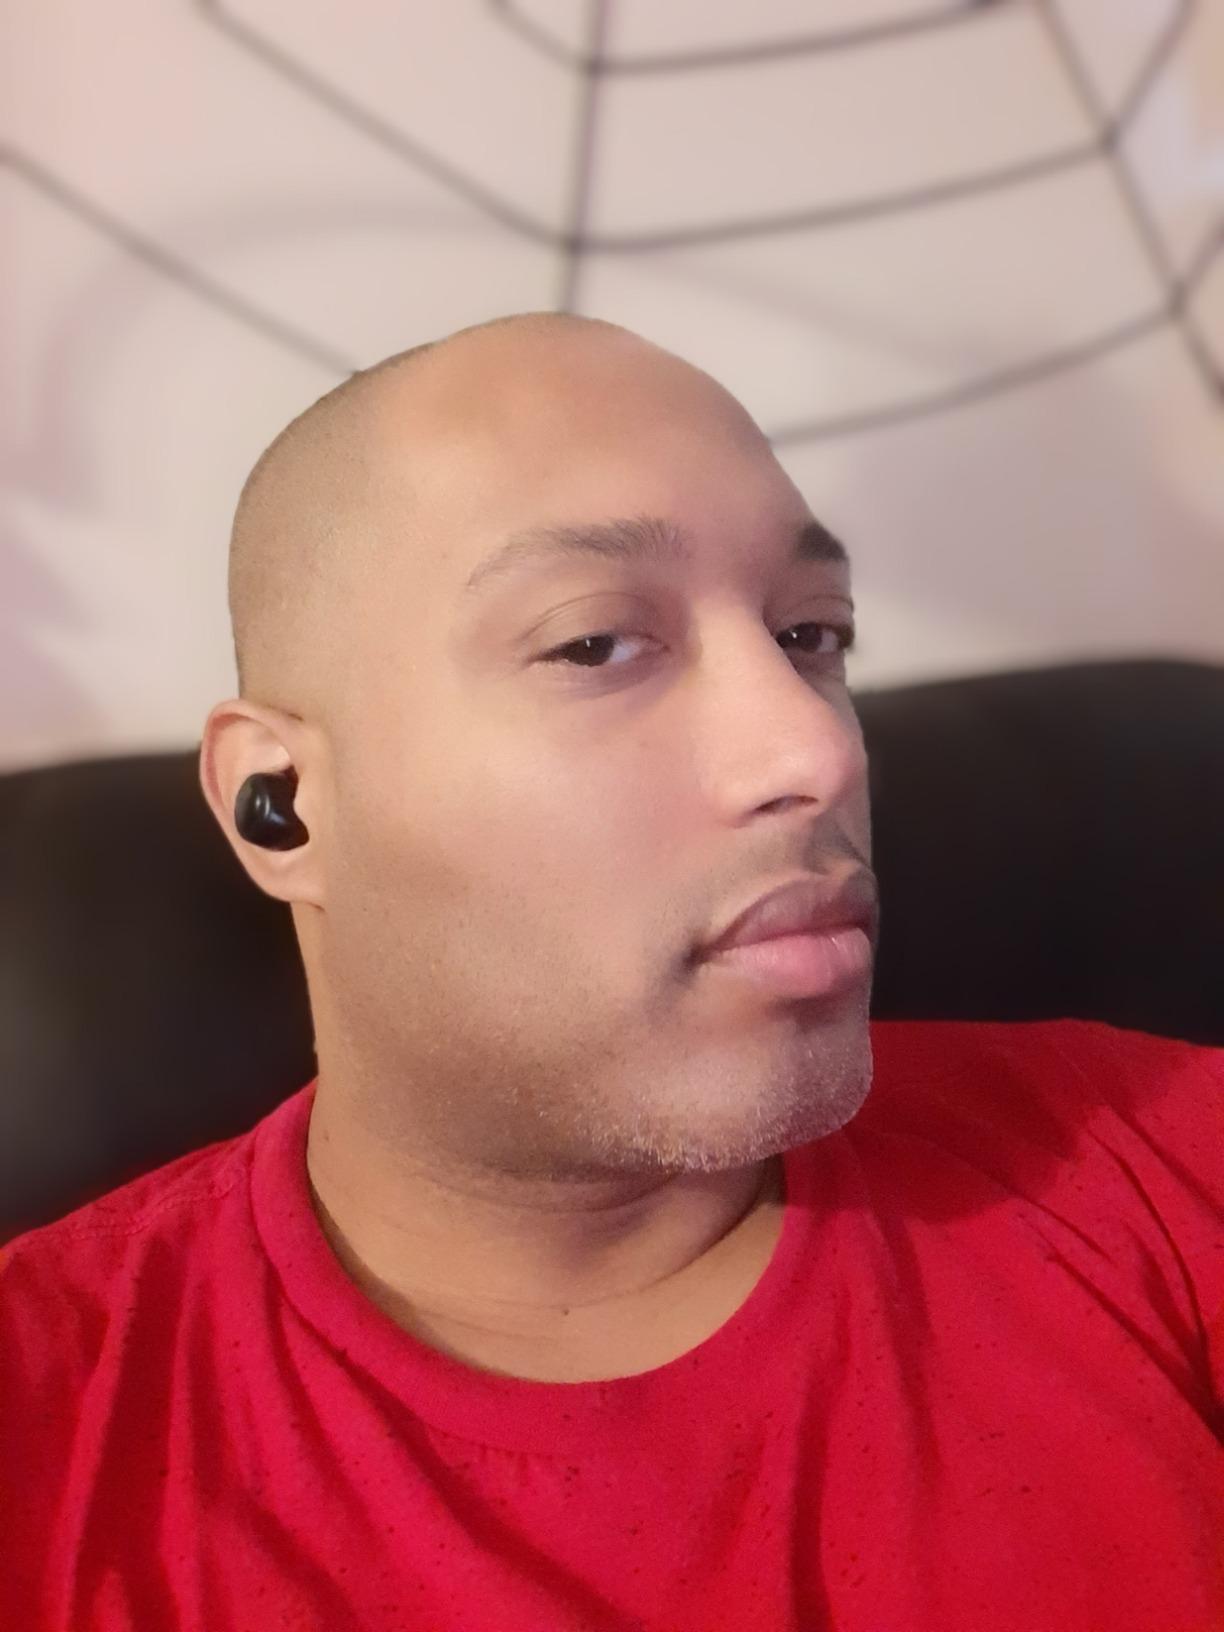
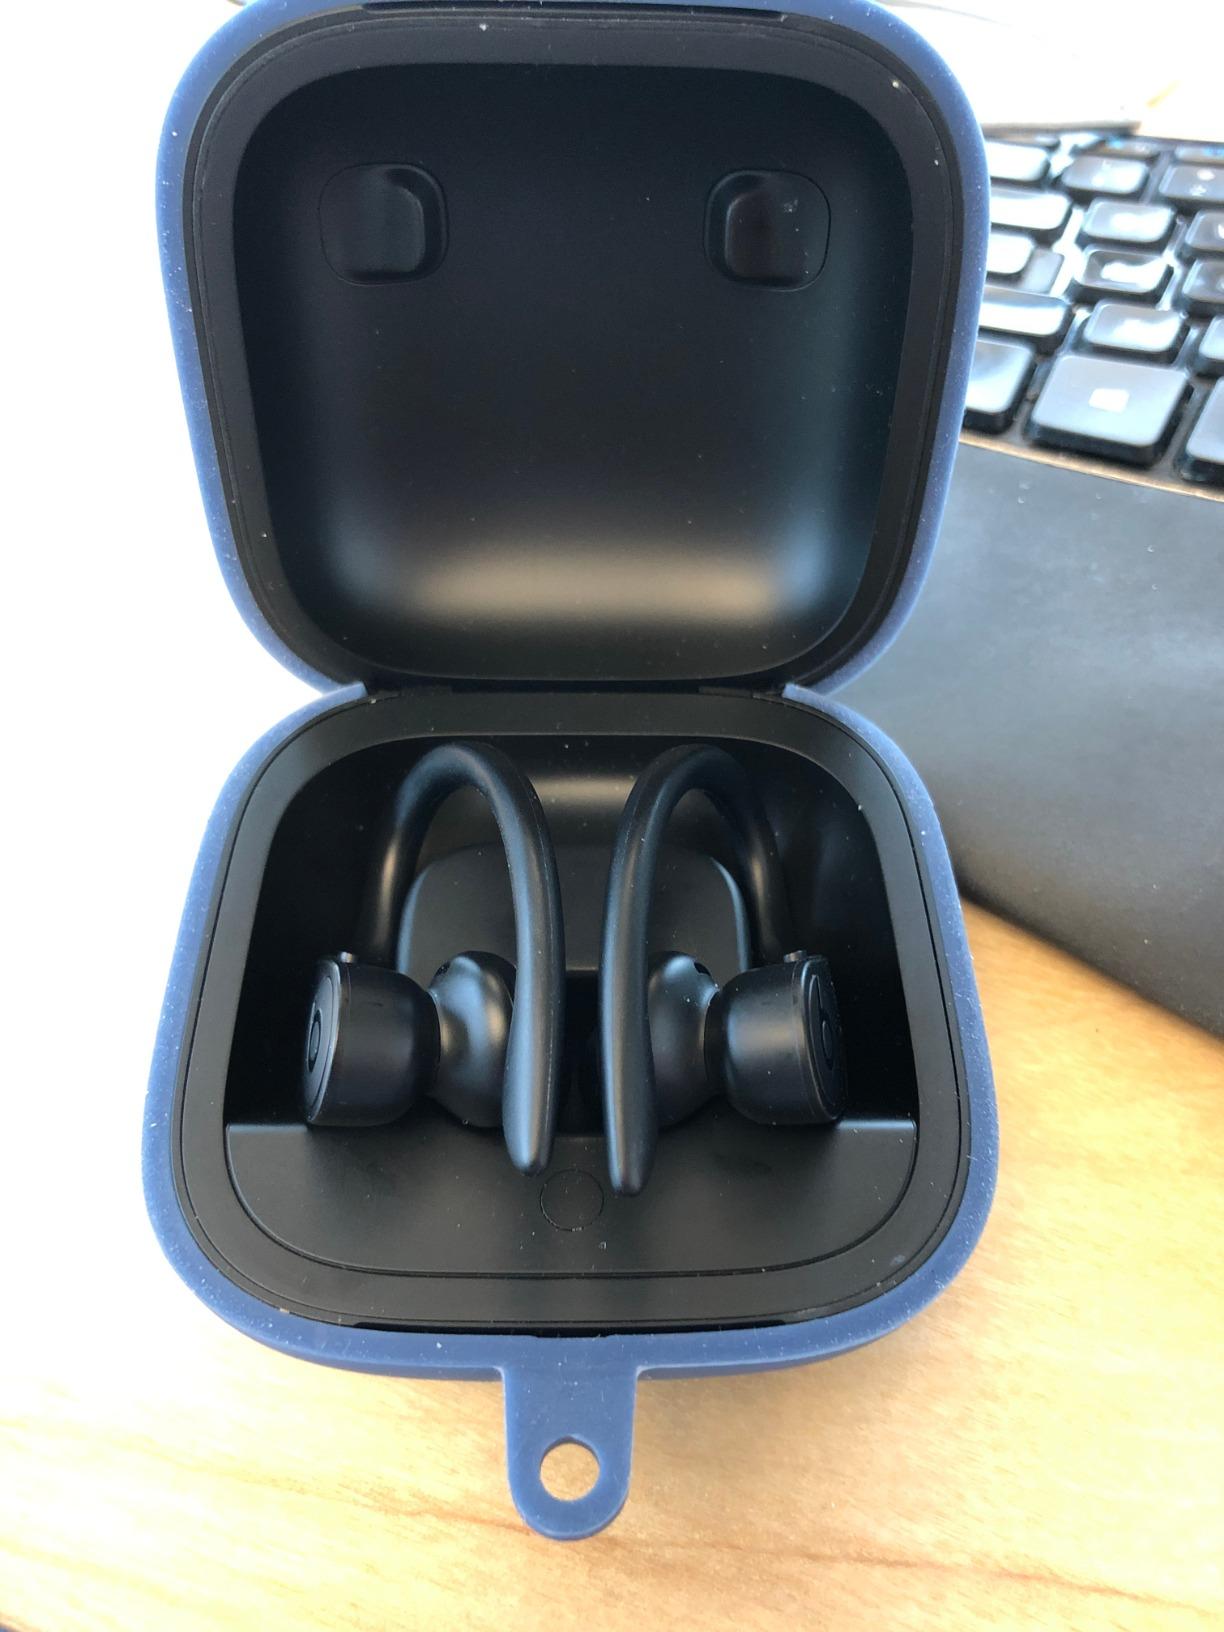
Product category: earbuds
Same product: no